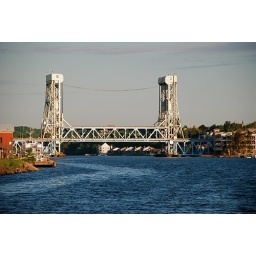
This bridge is over the river that separates Houghton and Hancock in the Keewenaw peninsula.